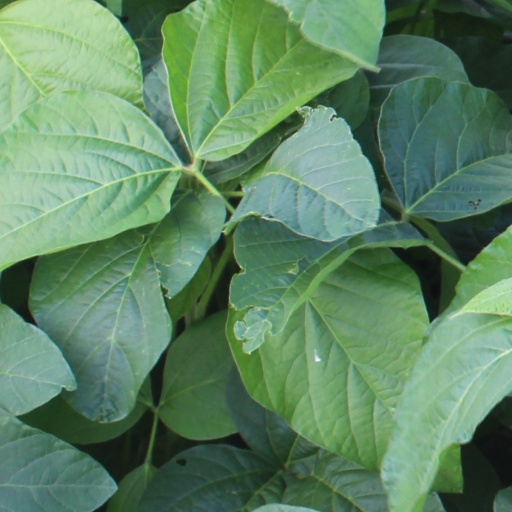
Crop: soybean